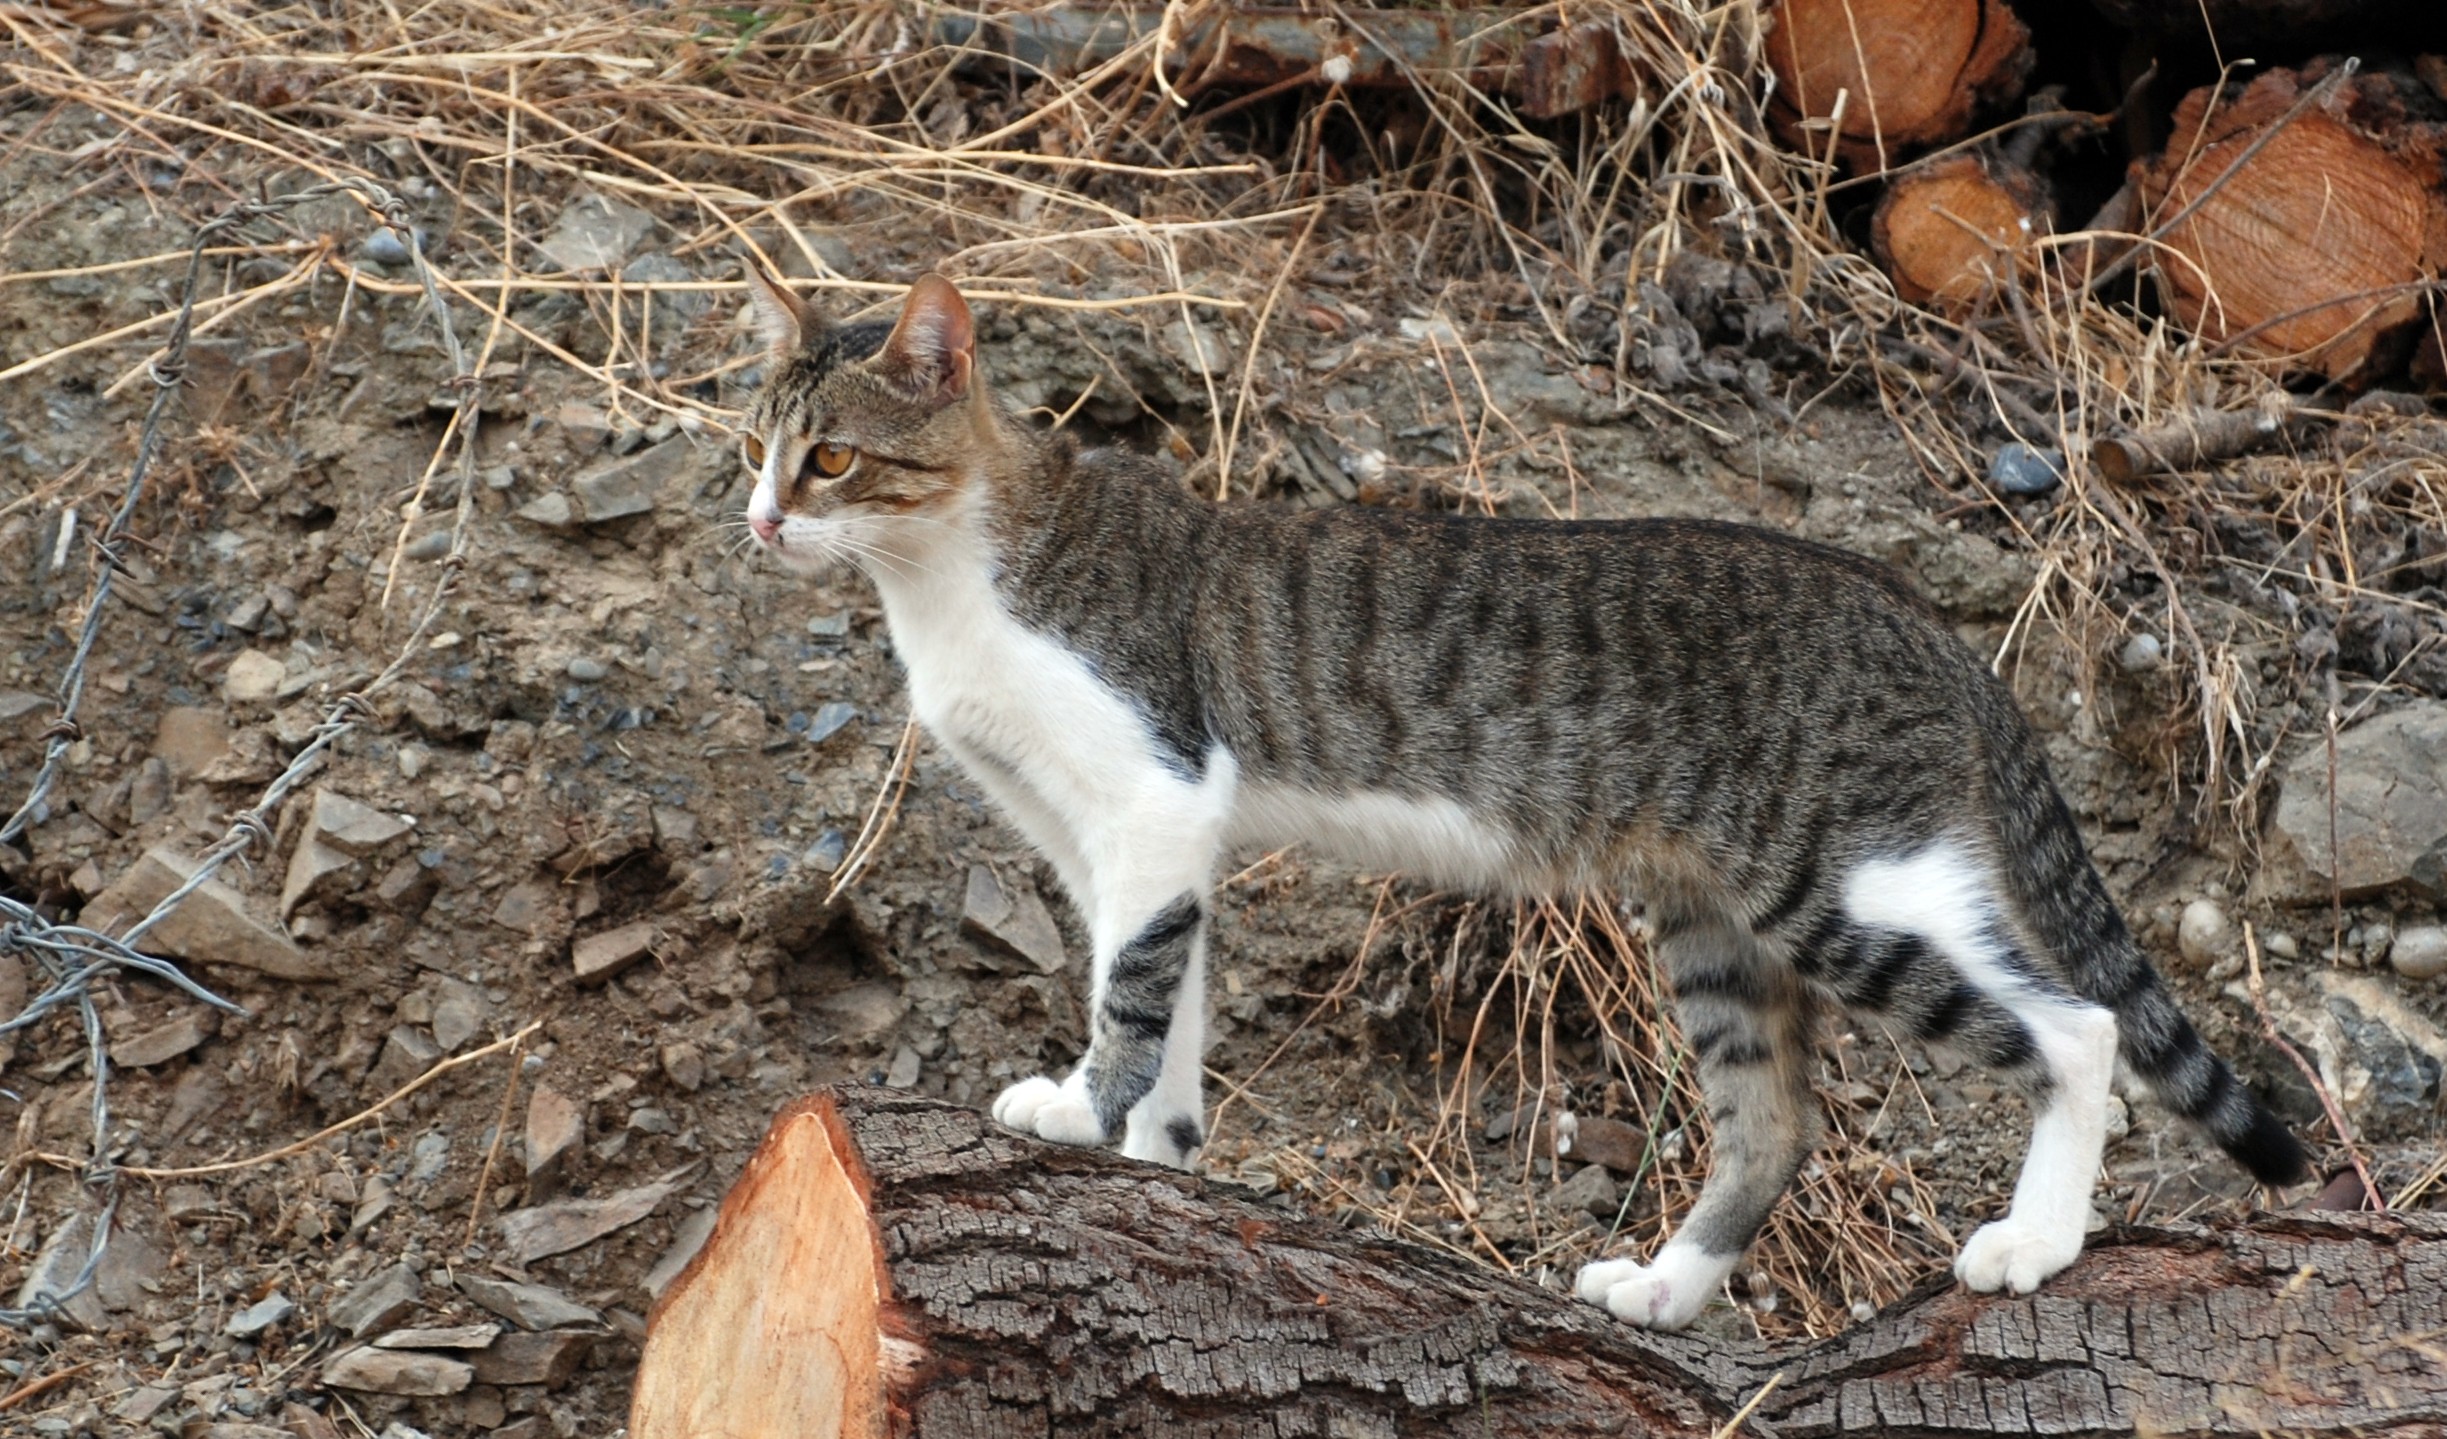
nature, animal, wildlife, pet, cat, feline, mammal, nikon, fauna, pets, cats, whiskers, animals, turkey, vertebrate, chat, gato, d80, chats, turkei, nikond80, turkiye, turquia, turchia, sarigerme, wild cat, small to medium sized cats, cat like mammal